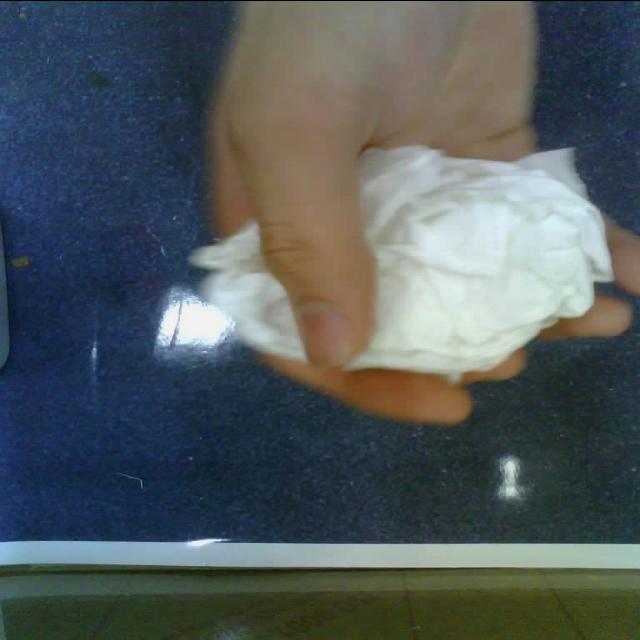
Label: tissues